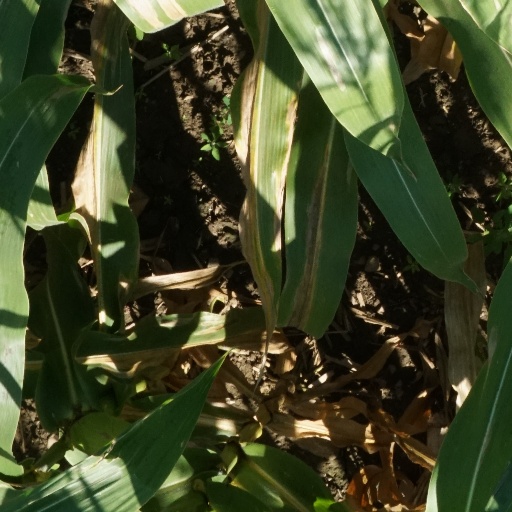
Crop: maize; corn